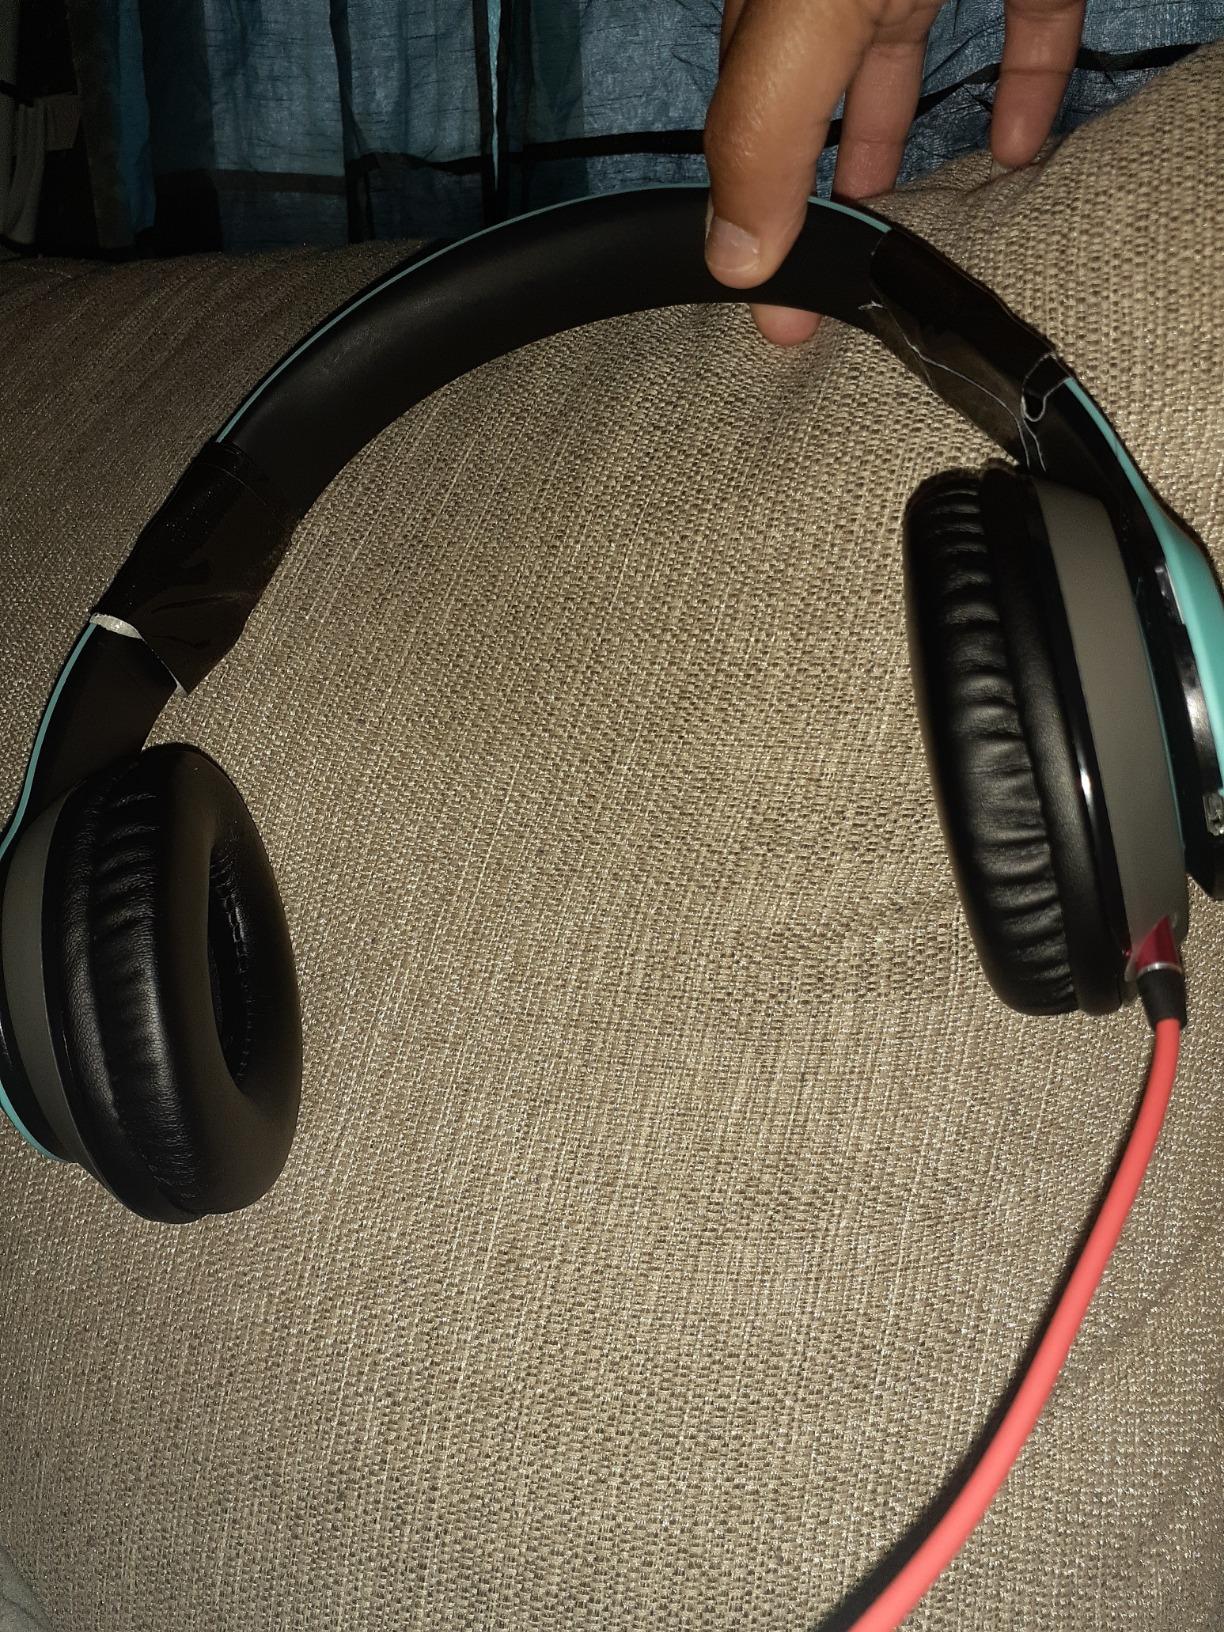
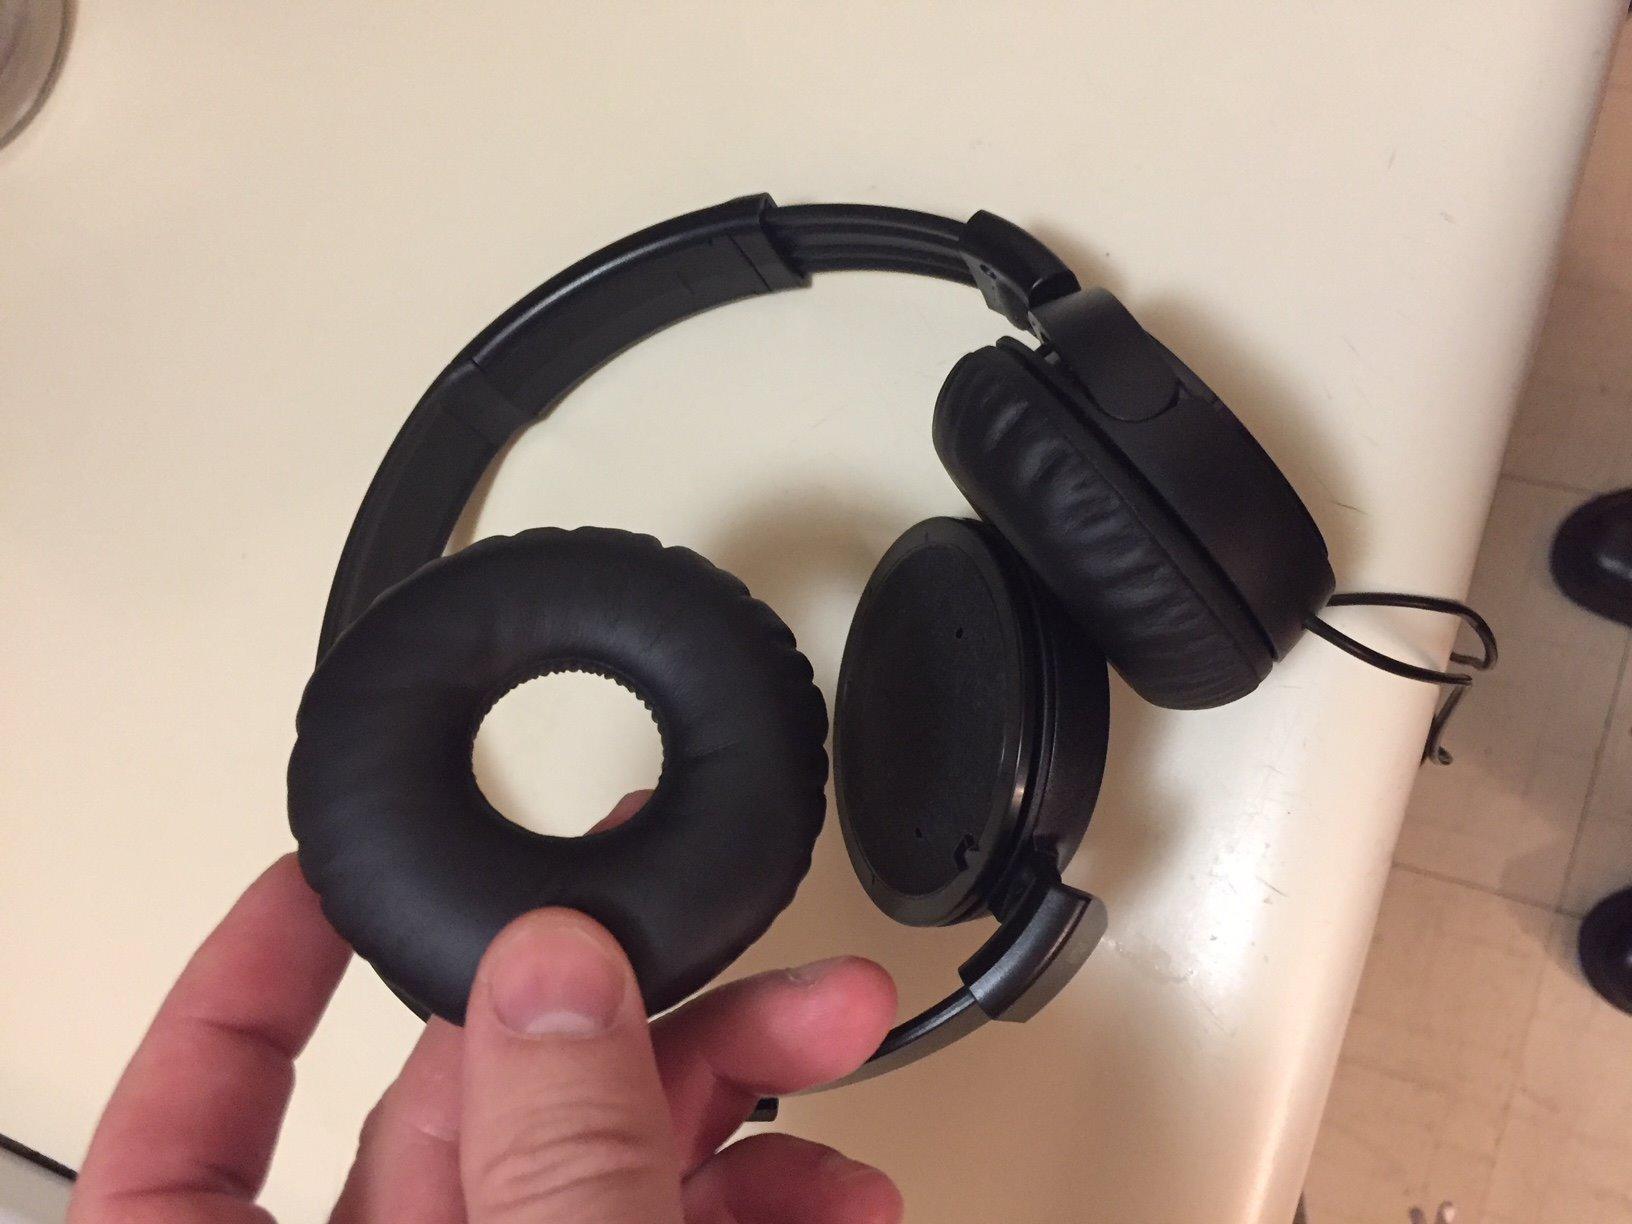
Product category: headphones
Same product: no